Billboard Year-End Hot 100 singles of 1997

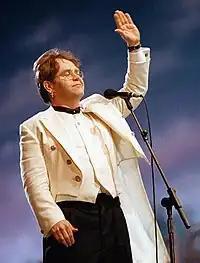
Elton John ("pictured") topped the Year-End chart with his double-sided single, "Candle in the Wind 1997" / "Something About the Way You Look Tonight", which was at the top of the Hot 100 for 14 weeks.

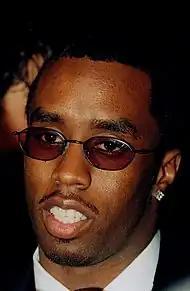
Puff Daddy ("pictured") had the most songs on the Year-End list with five: two of them, "I'll Be Missing You" and "Can't Nobody Hold Me Down", appeared in the top 10, and he was featured on three other songs on the chart ("Mo Money Mo Problems", "No Time", and "Someone".)

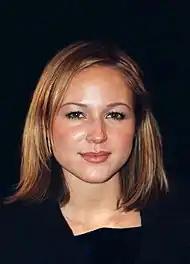
"You Were Meant for Me" / "Foolish Games" by Jewel ("pictured") was number two on the Year-End list, despite never reaching the top of the Hot 100.

This is a list of "Billboard"s Top Hot 100 songs of 1997.